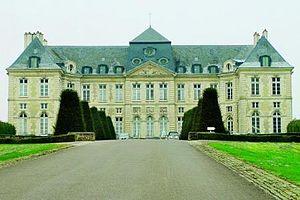
Ancien château devenu un hôpital psychiatrique
Le château de Brienne-le-Château est un château situé à Brienne-le-Château, en France.